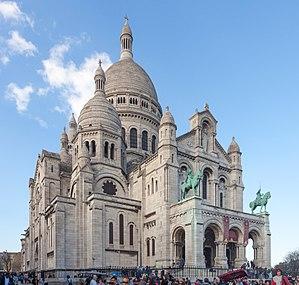
Basilique du Sacré-Cœur de Montmartre. Paris.
La basilique du Sacré-Cœur de Montmartre, dite du Vœu national, située au sommet de la butte Montmartre, dans le quartier de Clignancourt du 18ᵉ arrondissement de Paris, est un édifice religieux parisien majeur, « sanctuaire de l'adoration eucharistique et de la miséricorde divine » et propriété de l'archidiocèse de Paris.